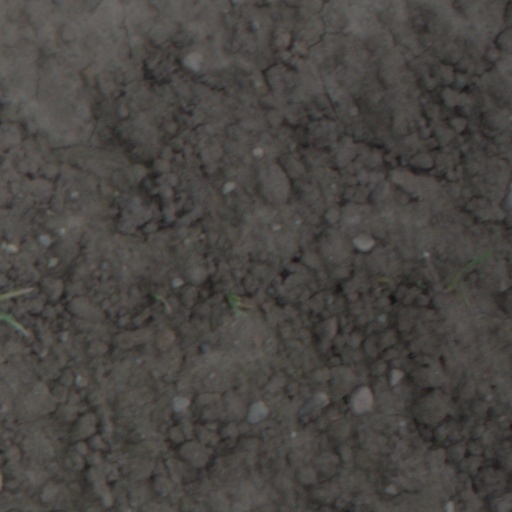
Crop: wheat